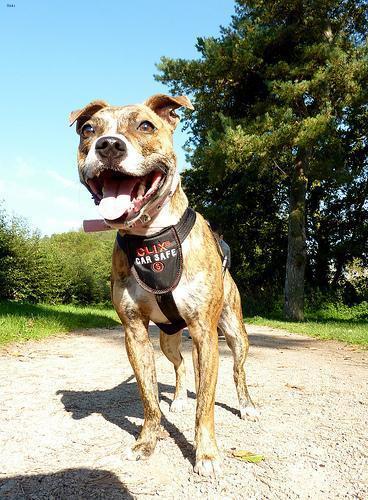
staffordshire bull terrier